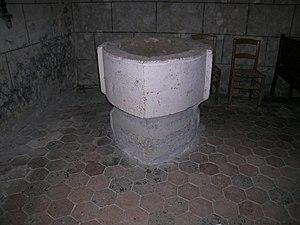
Baptistère de l'église St Martin
Boissy-aux-Cailles est une commune française du Canton de Fontainebleau, située dans le département de Seine-et-Marne en région Île-de-France. Ses habitants sont appelés les Boisséens.